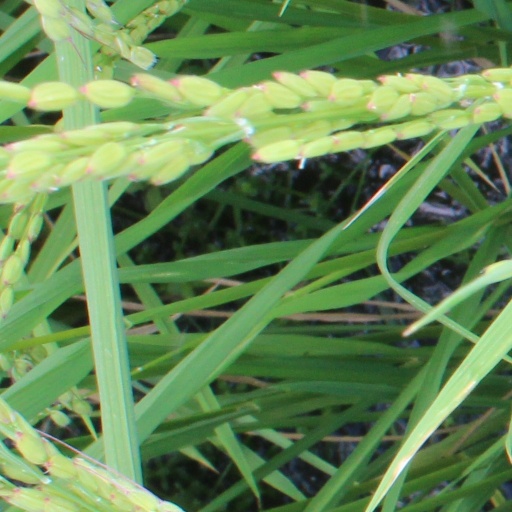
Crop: rice